Sesuvium edmonstonei

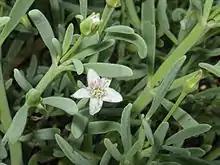
Flowering in May

"Sesuvium edmonstonei" is a low-growing perennial plant. The stems, which are fleshy and covered with scales, are sometimes woody at the base. The succulent leaves are oblanceolate and grow in opposite pairs; they are simple, entire and up to long. The flowers grow in the leaf axils, each having a five-lobed white calyx, no petals, and many stamens. The fruits that follow are ovoid capsules, with lids, containing black seeds with wrinkled cuticles. The plants develop orange and red hues in the cool season.